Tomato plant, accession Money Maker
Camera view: bottom (45 deg); turntable rotation: 0 degrees
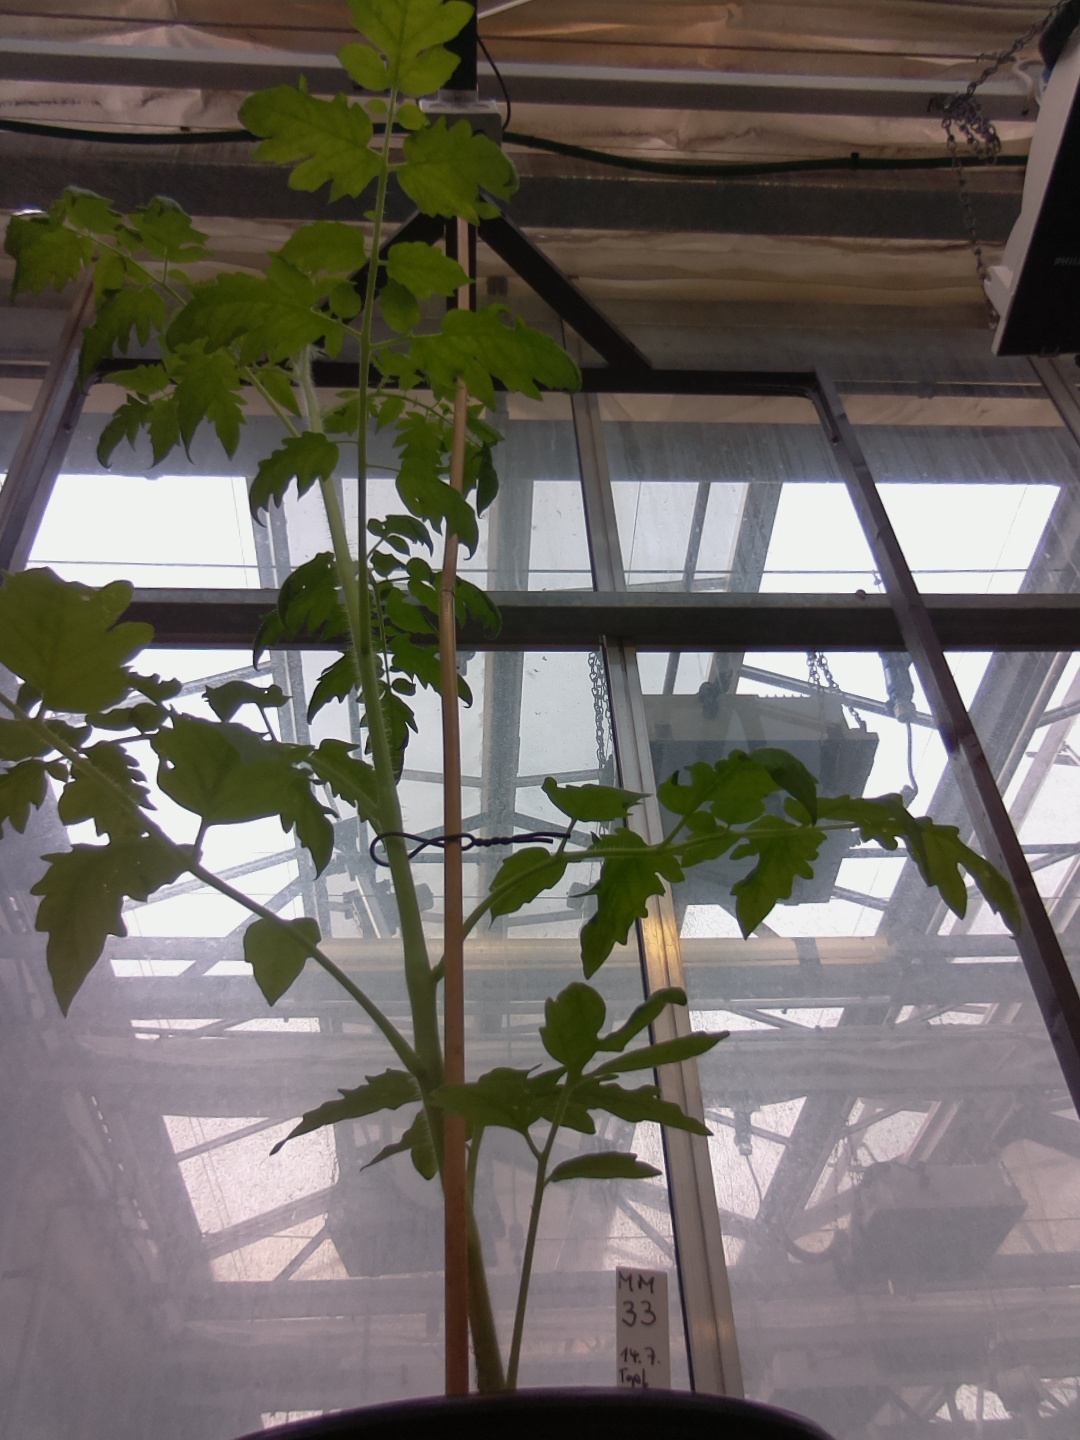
BBCH growth stage 16: 12 of true leaves visible